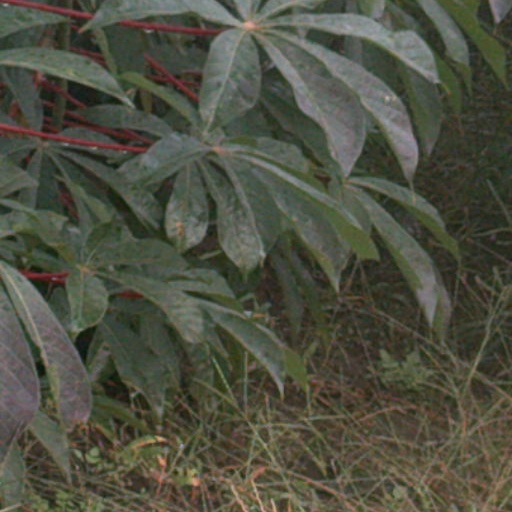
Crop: cassava